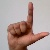
The image shows a hand gesture representing the letter 'L' in Indian Sign Language.